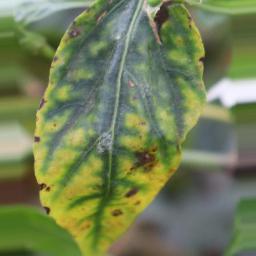
Label: nutritional